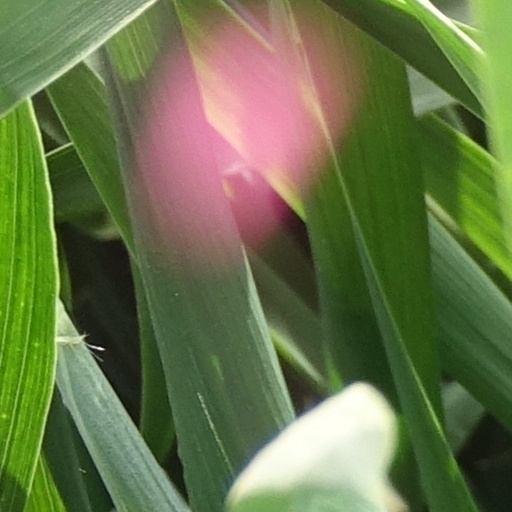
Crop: wheat